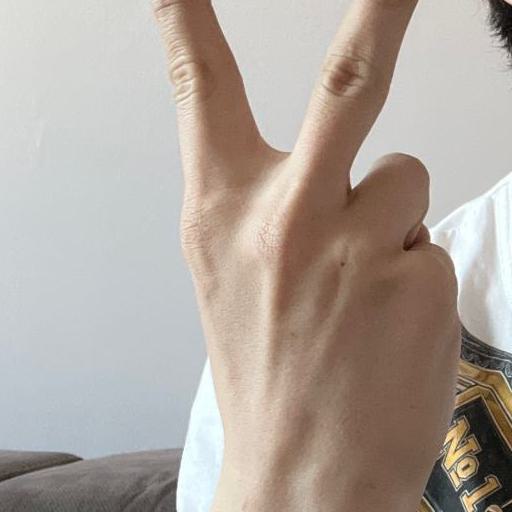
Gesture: peace_inverted